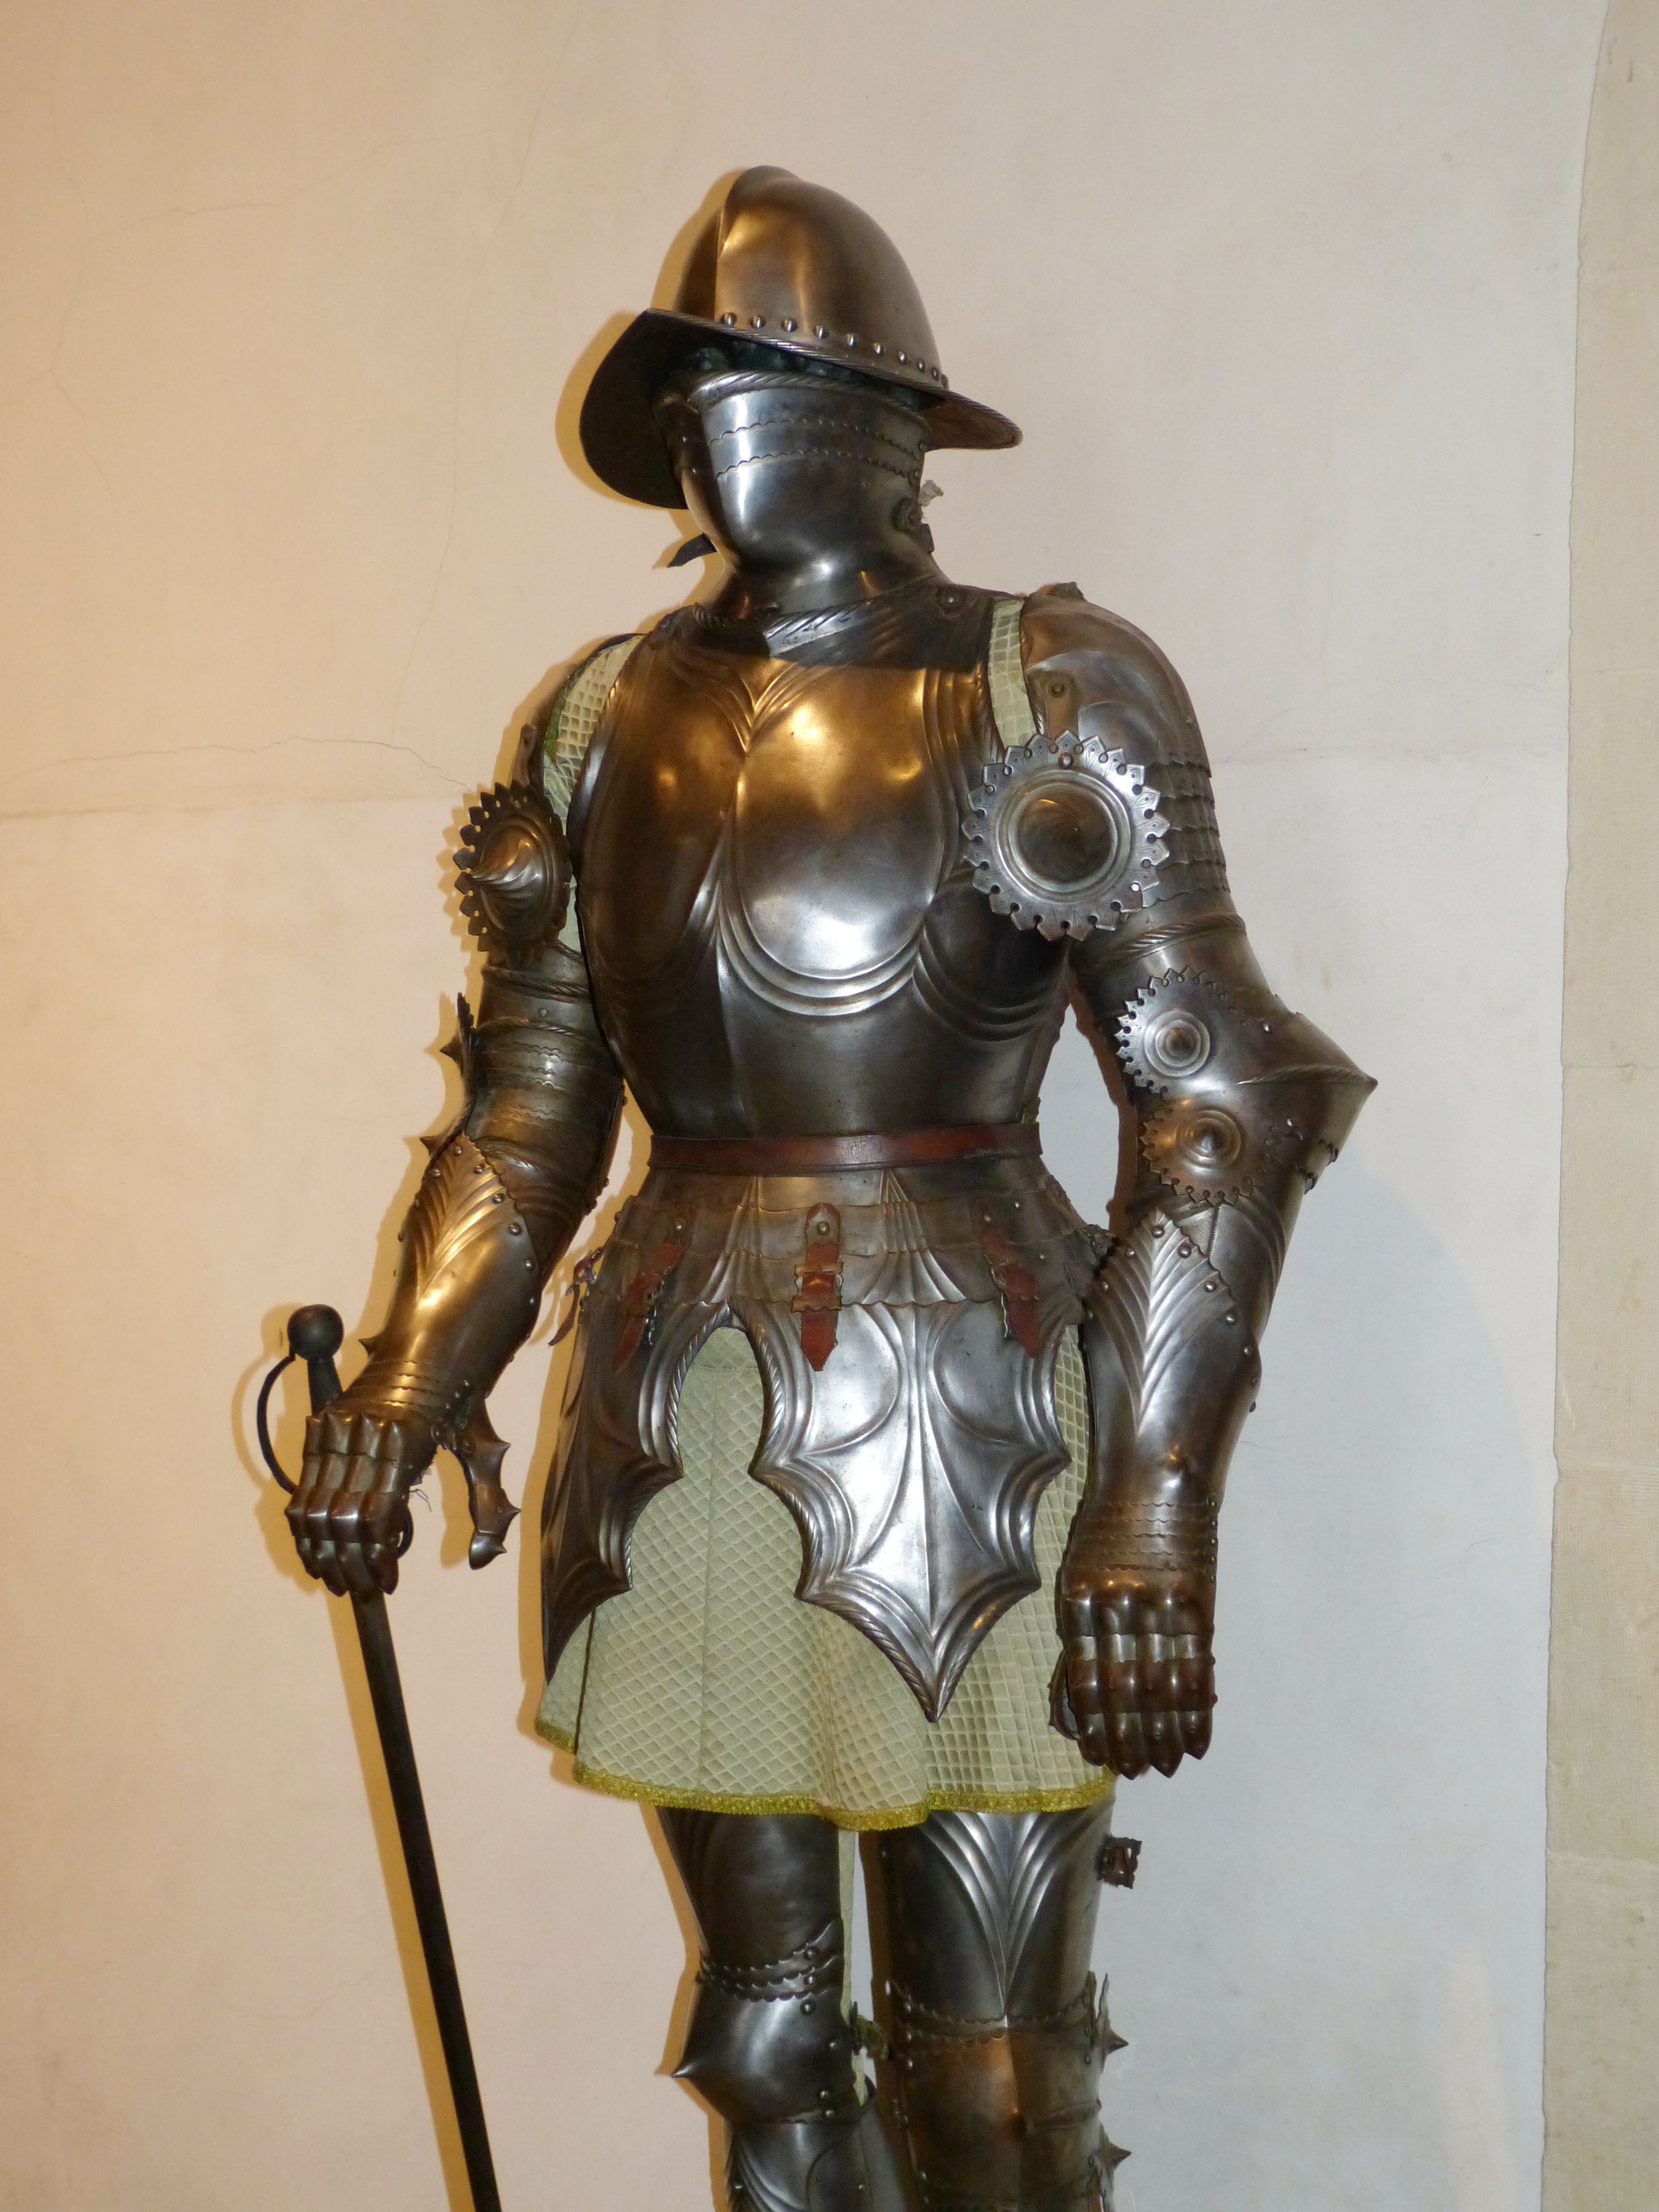
monument, statue, soldier, museum, metal, toy, fight, sculpture, art, knight, figurine, helm, bronze, action figure, protection, armour, historically, middle ages, armor, panzer, ritterruestung, harnisch